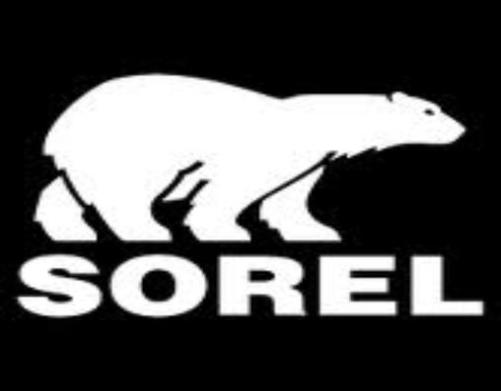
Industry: Clothes